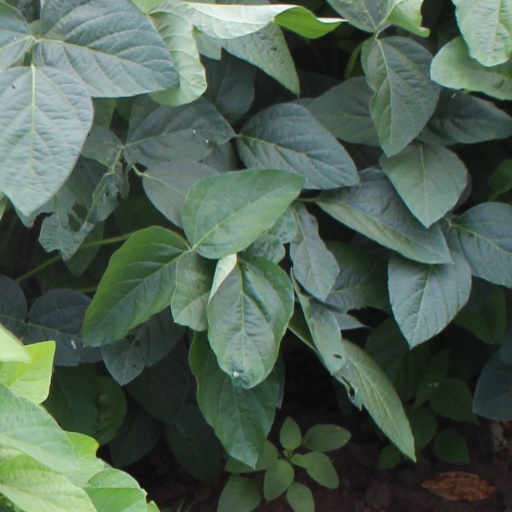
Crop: soybean